Danny Tamberelli

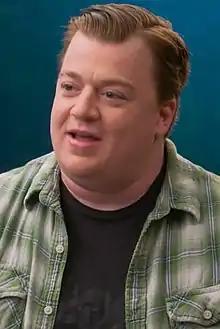
Tamberelli in 2019

Danny Tamberelli (born February 8, 1982) is an American actor and musician. He is known for his portrayal of Little Pete Wrigley in "The Adventures of Pete & Pete" from 1989 to 1995 and for his work as a cast member of the Nickelodeon sketch comedy series "All That" from 1997 to 2000. He is also known for his portrayal of Jimmy De Santa in the 2013 video game "Grand Theft Auto V."